Cheadle Hulme High School

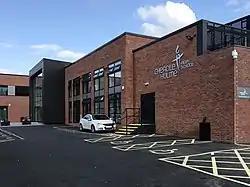
Cheadle Hulme High School in 2018.

Cheadle Hulme High School is an 11–18 mixed secondary school and sixth form with academy status in Cheadle Hulme, Cheadle, Stockport. In 1997, it was awarded specialist language college status and in 2000 it became a training school. It has been an academy since 2012 and operates as part of The Laurus Trust. The school was rated 'Outstanding' in a 2014 Ofsted Report.